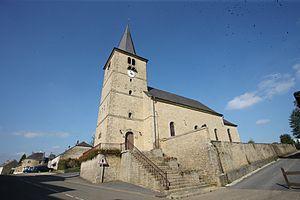
Vilage Ardennais
Puilly est une localité de Puilly-et-Charbeaux et une ancienne commune française, située dans le département des Ardennes en région Grand Est.
Puilly-et-Charbeaux est une commune française, située dans le département des Ardennes en région Grand Est.